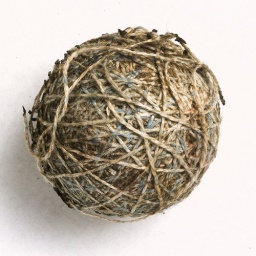
A cricket ball found in the field around the ground after a grassfire.